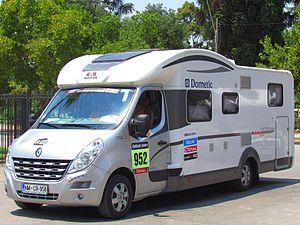
Le Renault Master est la désignation commerciale de trois générations de véhicules utilitaires de 3,5 tonnes de PTAC fabriqués par Renault depuis septembre 1980 dans l'usine SOVAB.